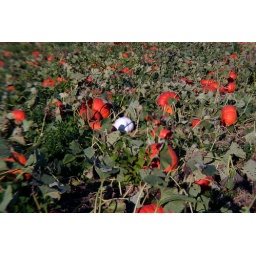
One white pumpkin in the field of orange